Fiqh al-aqallīyāt

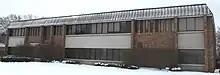
The in

When the Graduate School of Islamic and Social Sciences (GSISS) was founded in Ashburn, Virginia, in 1996, al-ʿAlwānī ensured that minority fiqh was included as a compulsory subject in the curriculum. Nadia Mahmud Mustafa, an Egyptian professor of political science affiliated with IIIT, developed a course on the "Political Jurisprudence of Muslim Minorities" (al-fiqh as-siyāsī li-l-aqallīyāt al-muslima) for the United Arab Emirates University. Later, minority fiqh also became a subject at the private Islamic American University in Southfield, Michigan.